Niko Kovač

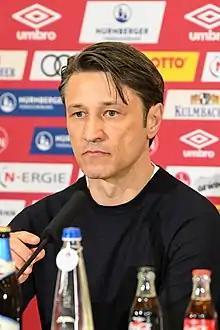
Kovač with Bayern Munich in 2019

On 13 April 2018, Bayern Munich announced that Kovač would succeed Jupp Heynckes as head coach of the club for the 2018–19 season, with a three-year contract lasting until 30 June 2021. Kovač's brother, Robert, would follow him to Munich to be his assistant coach. Kovač had a contract with Frankfurt until 30 June 2018 and Bayern had to pay a release clause in his contract reported to be around €2.2 million. Kovač is just the fourth former player to manage Bayern Munich after Søren Lerby, Franz Beckenbauer and Jürgen Klinsmann. Kovač was the third Croatian to manage Bayern after Zlatko Čajkovski and Branko Zebec.